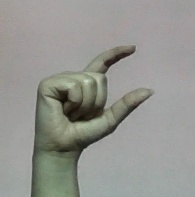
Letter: dal